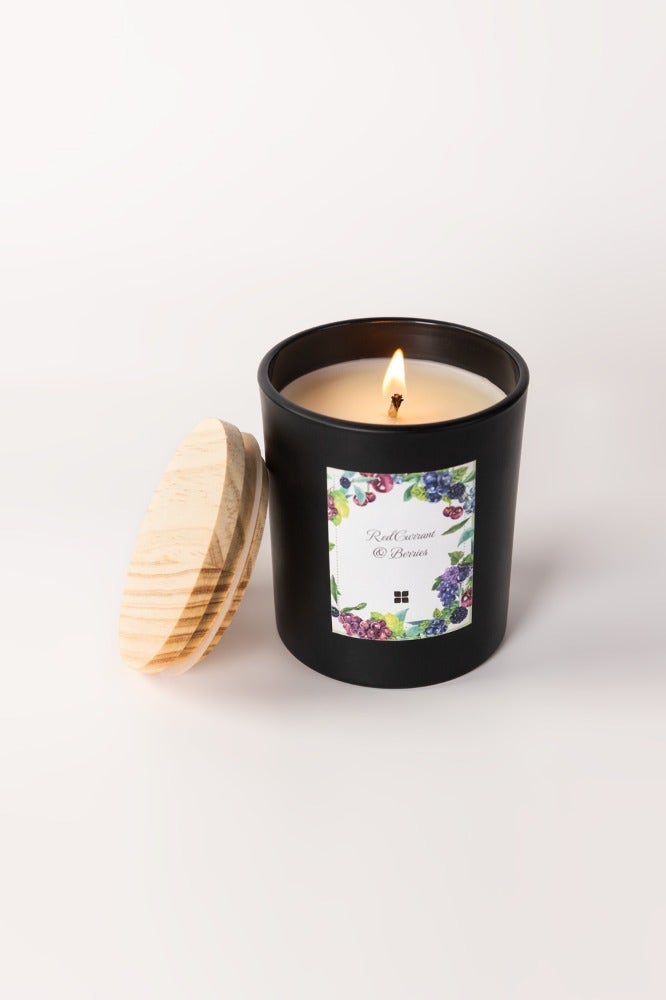
black natural candle with lid